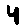
Label: 4